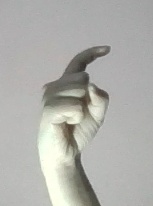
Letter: ra